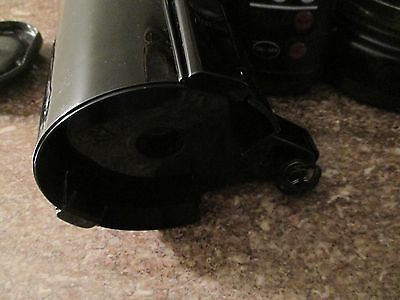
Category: coffee maker